2007 Texas Longhorns football team

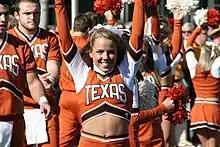
UT cheerleaders perform at the Battle of the Bands, one of the events leading up to the 2007 Holiday Bowl.

This game marked the 114th meeting between the Aggies and the Texas Longhorns and was the fourth year of a multi-sport rivalry named the Lone Star Showdown. The football rivalry began in 1894 and continues to be the longest-running rivalry for both the Longhorns and the Aggies; it is the third-longest rivalry in NCAA Division I FBS (formerly Division I-A) football. Texas A&M came into the 2007 contest with a 35–73–5 record against Texas. Since the series began in 1894, the game has traditionally been played on Thanksgiving Day or Thanksgiving weekend. The 2007 game marks the fourteenth straight game to be scheduled the day after Thanksgiving.